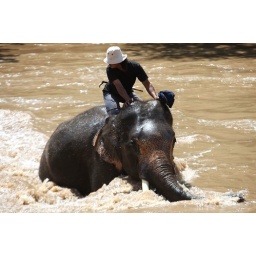
elephant bathing in river